Miguel Alejo

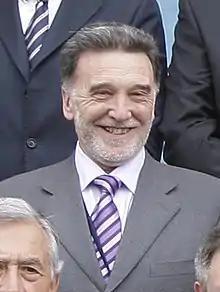
Miguel Alejo

Miguel Alejo Vicente (born 1950) is a Spanish politician and civil servant. He is a member of the Spanish Socialist Workers' Party. He is the current Mayor of Almeida de Sayago since 2015. He was a councilor of the León from 1995 to 2003. He was a delegate of the government in Castile and León.